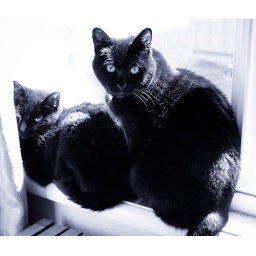
shaq and bubba at the best seat in the house